Swedish Argentines

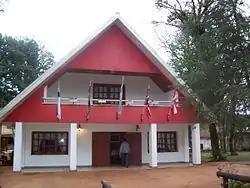
House of the Nordic Argentine Collective of Oberá.

In September many Swedish descendants still participate in the Oberá Immigrants Festival.